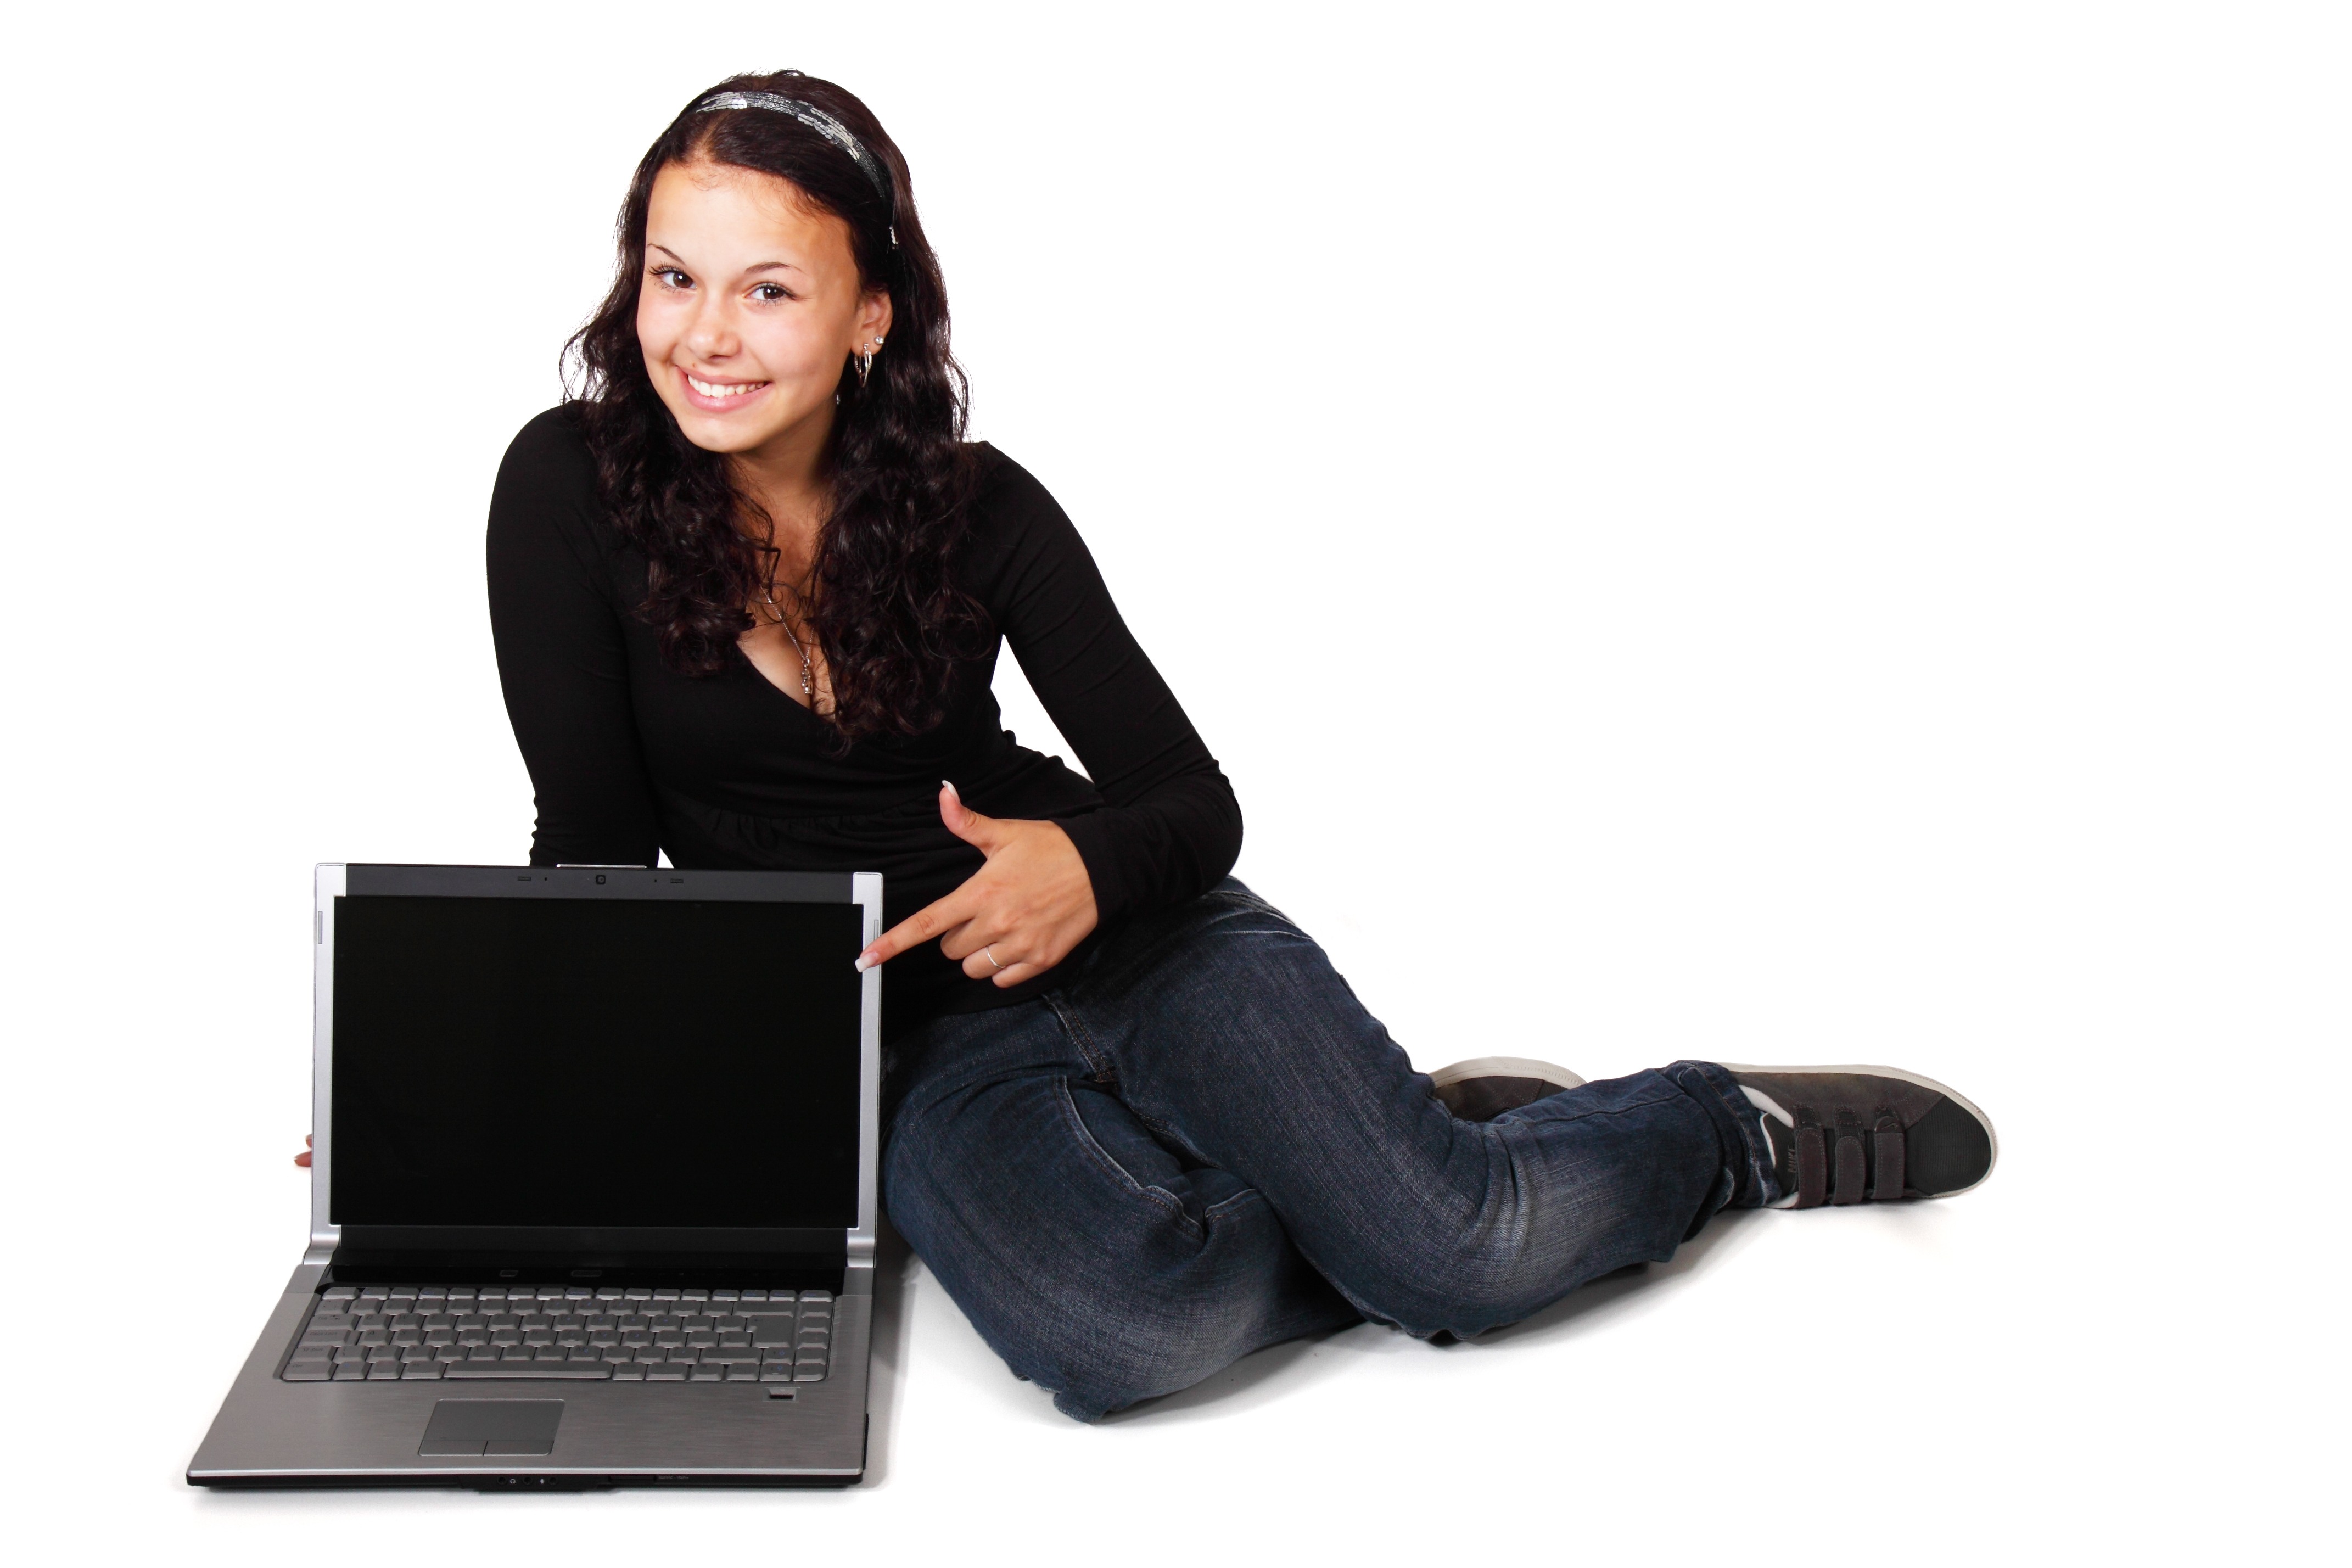
laptop, computer, people, girl, woman, technology, white, cute, isolated, female, internet, young, finger, sitting, business, furniture, smile, brand, background, adult, pointing, human positions